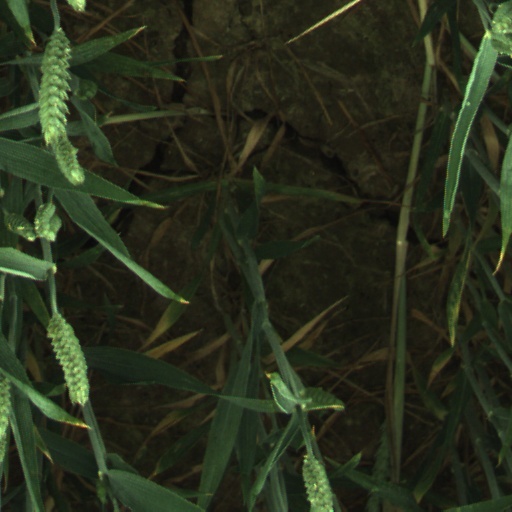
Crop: wheat